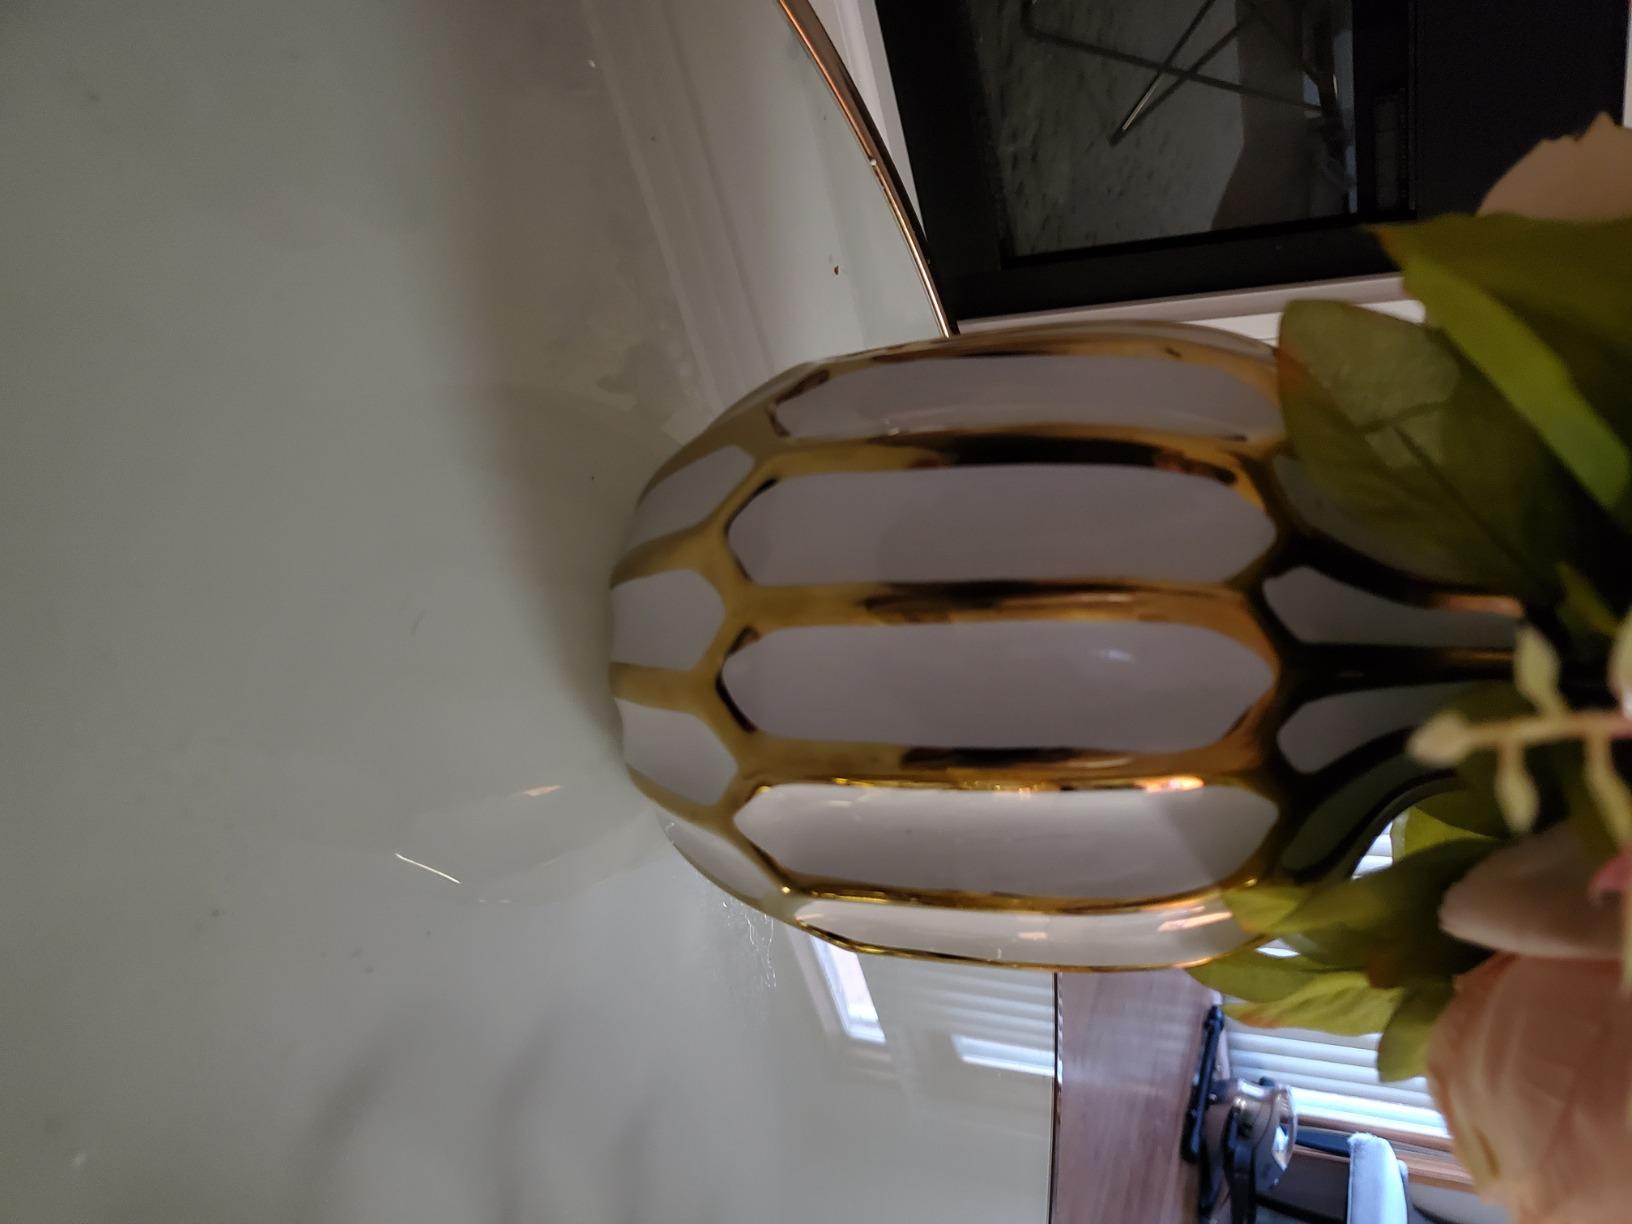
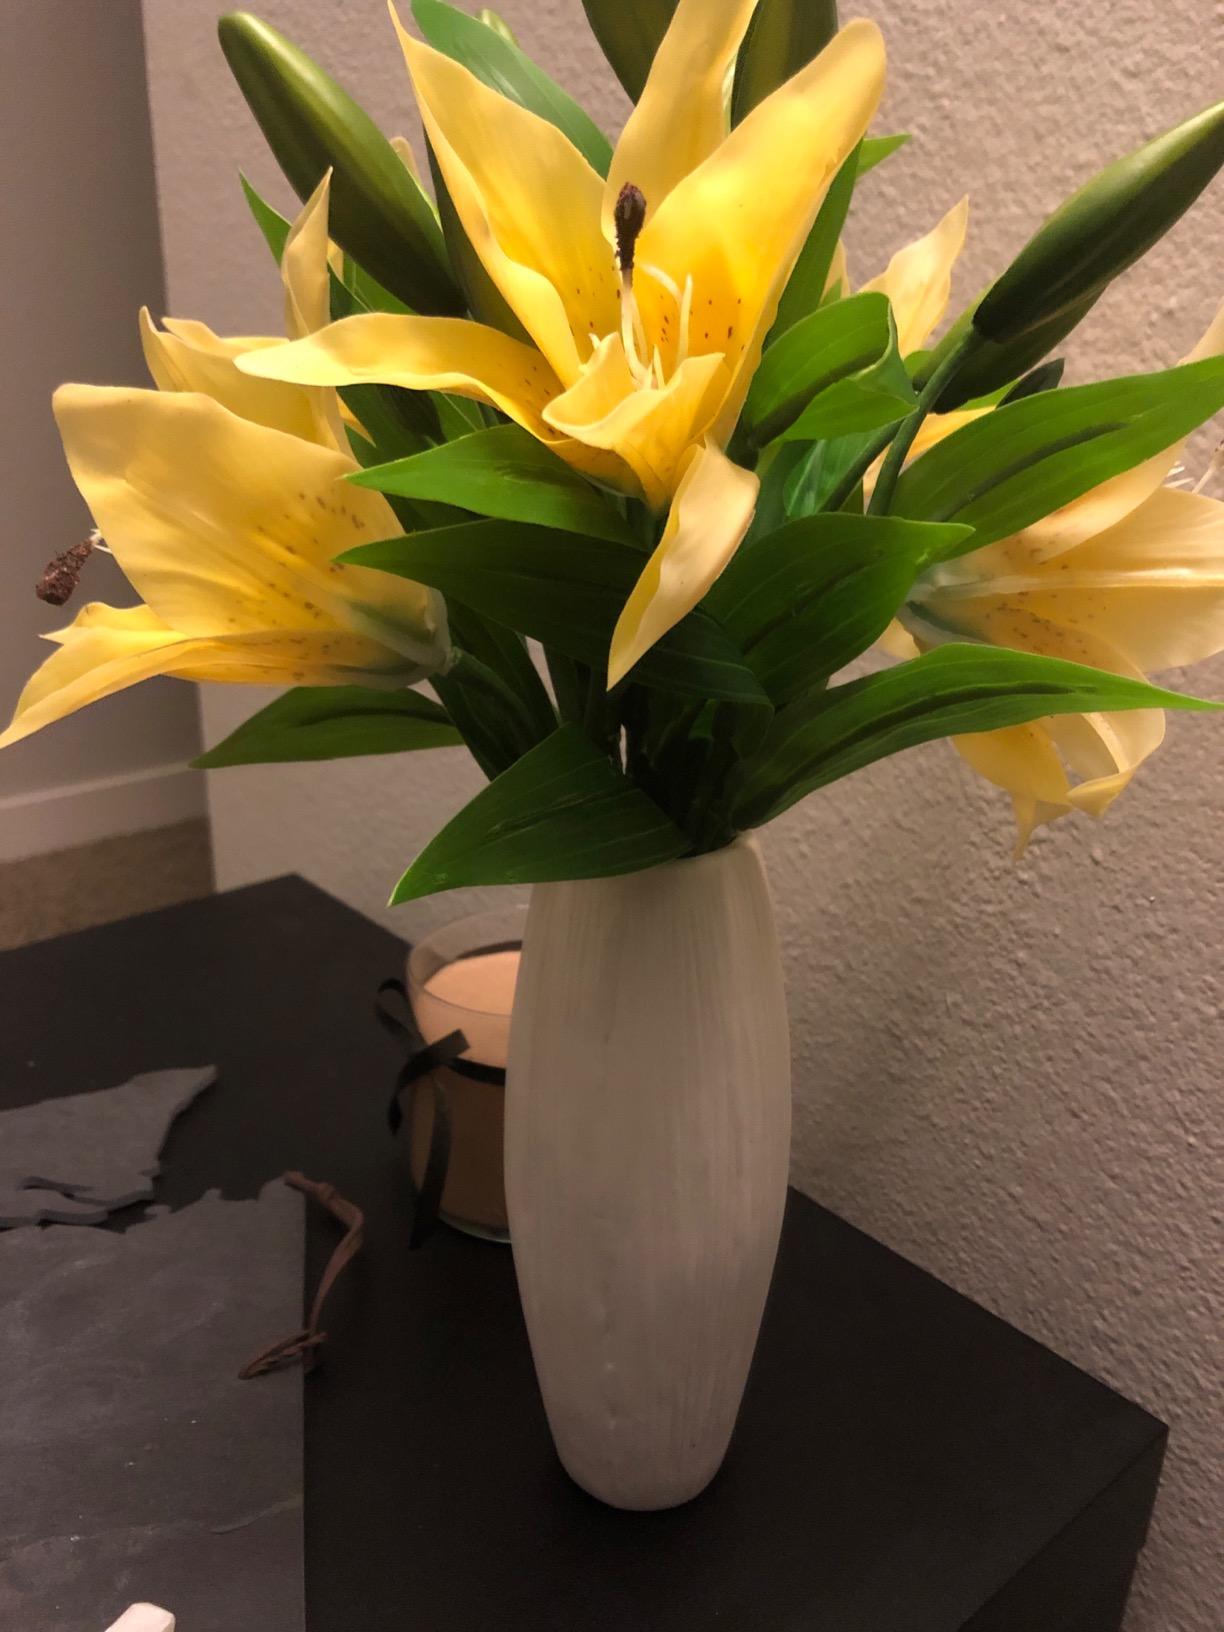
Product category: vase
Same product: no